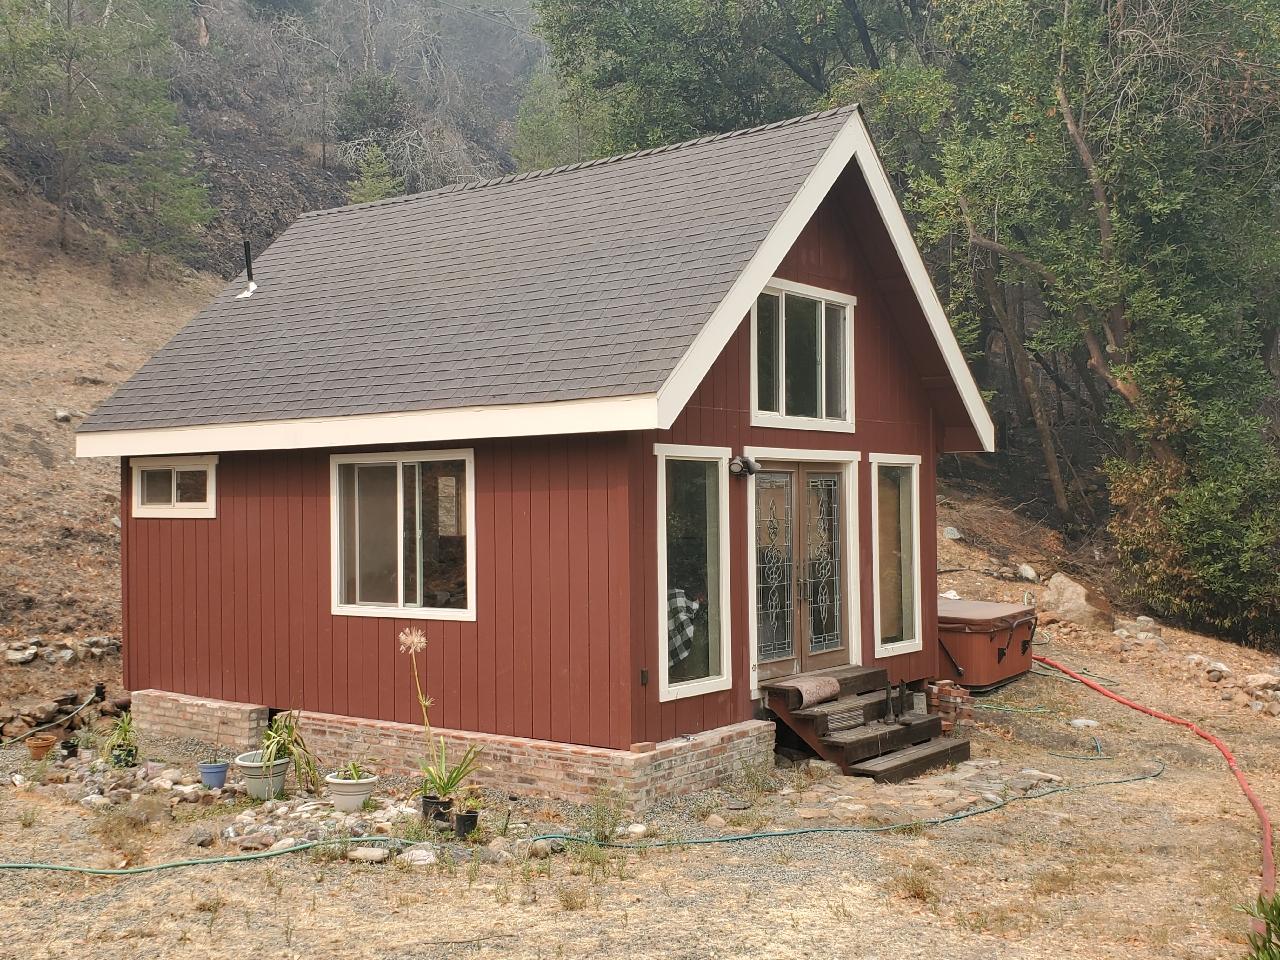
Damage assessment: no_damage